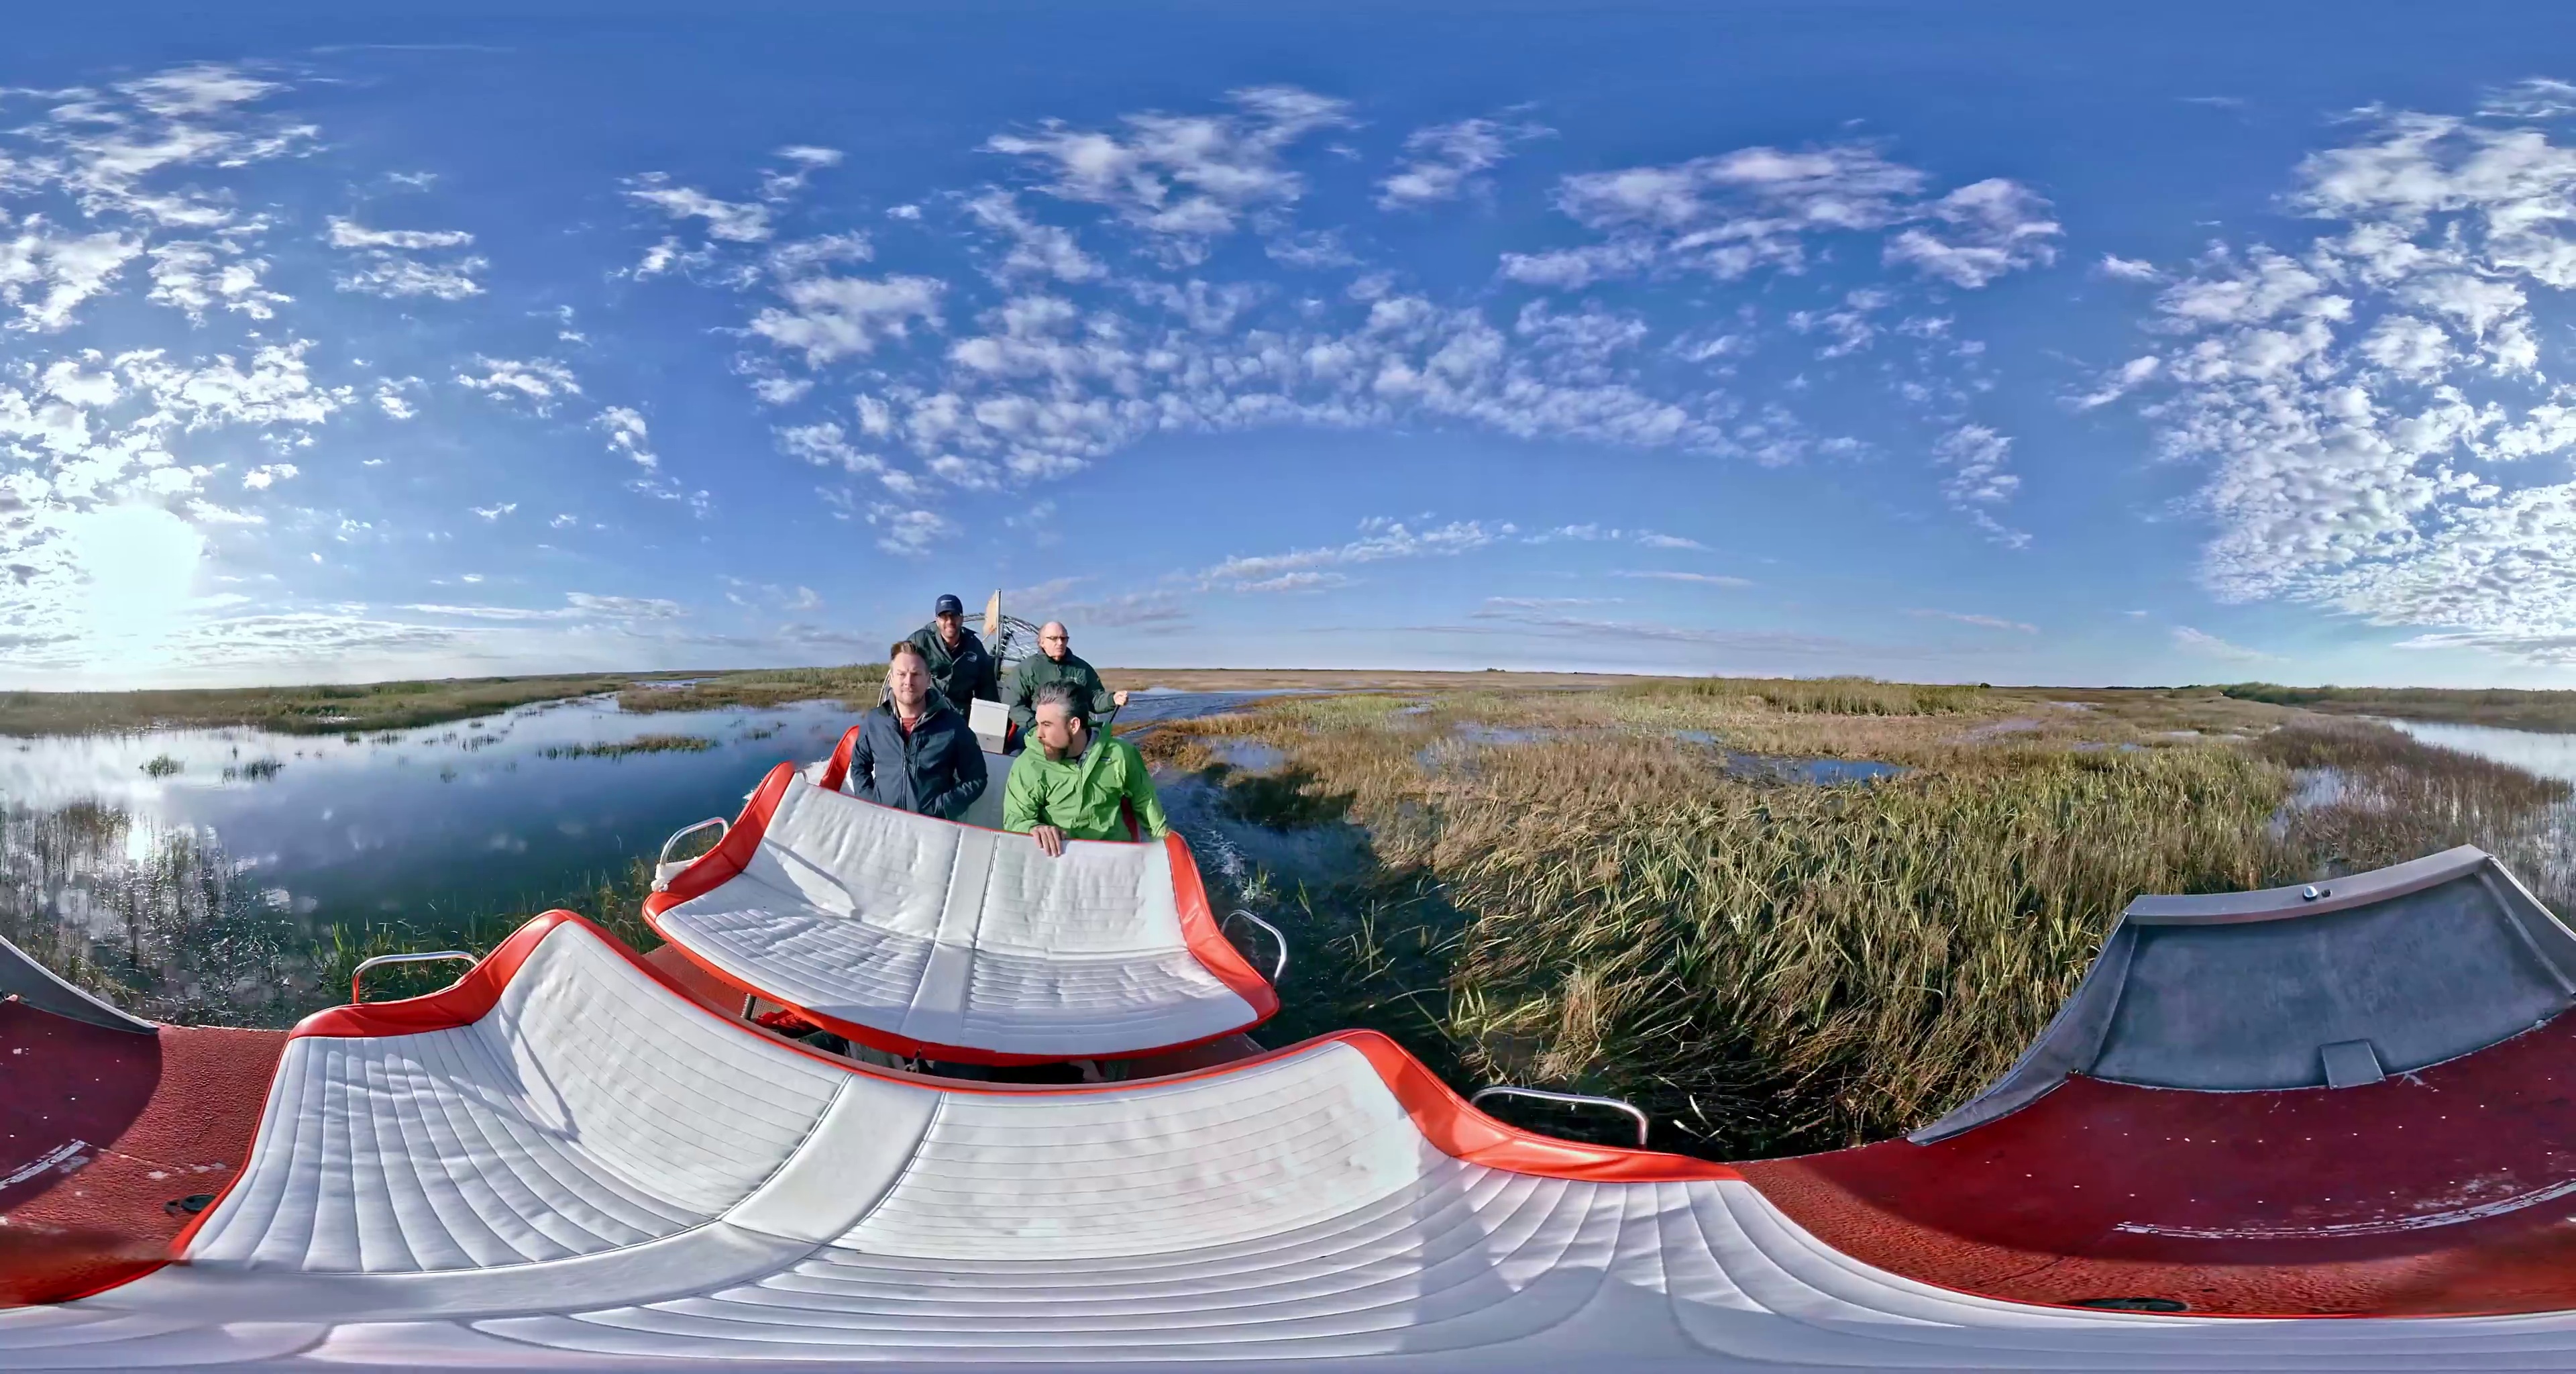
Referred object: The person in front wearing green clothes

Referred object: the person wearing a bright green jacket

Referred object: the empty white seat opposite the seated people